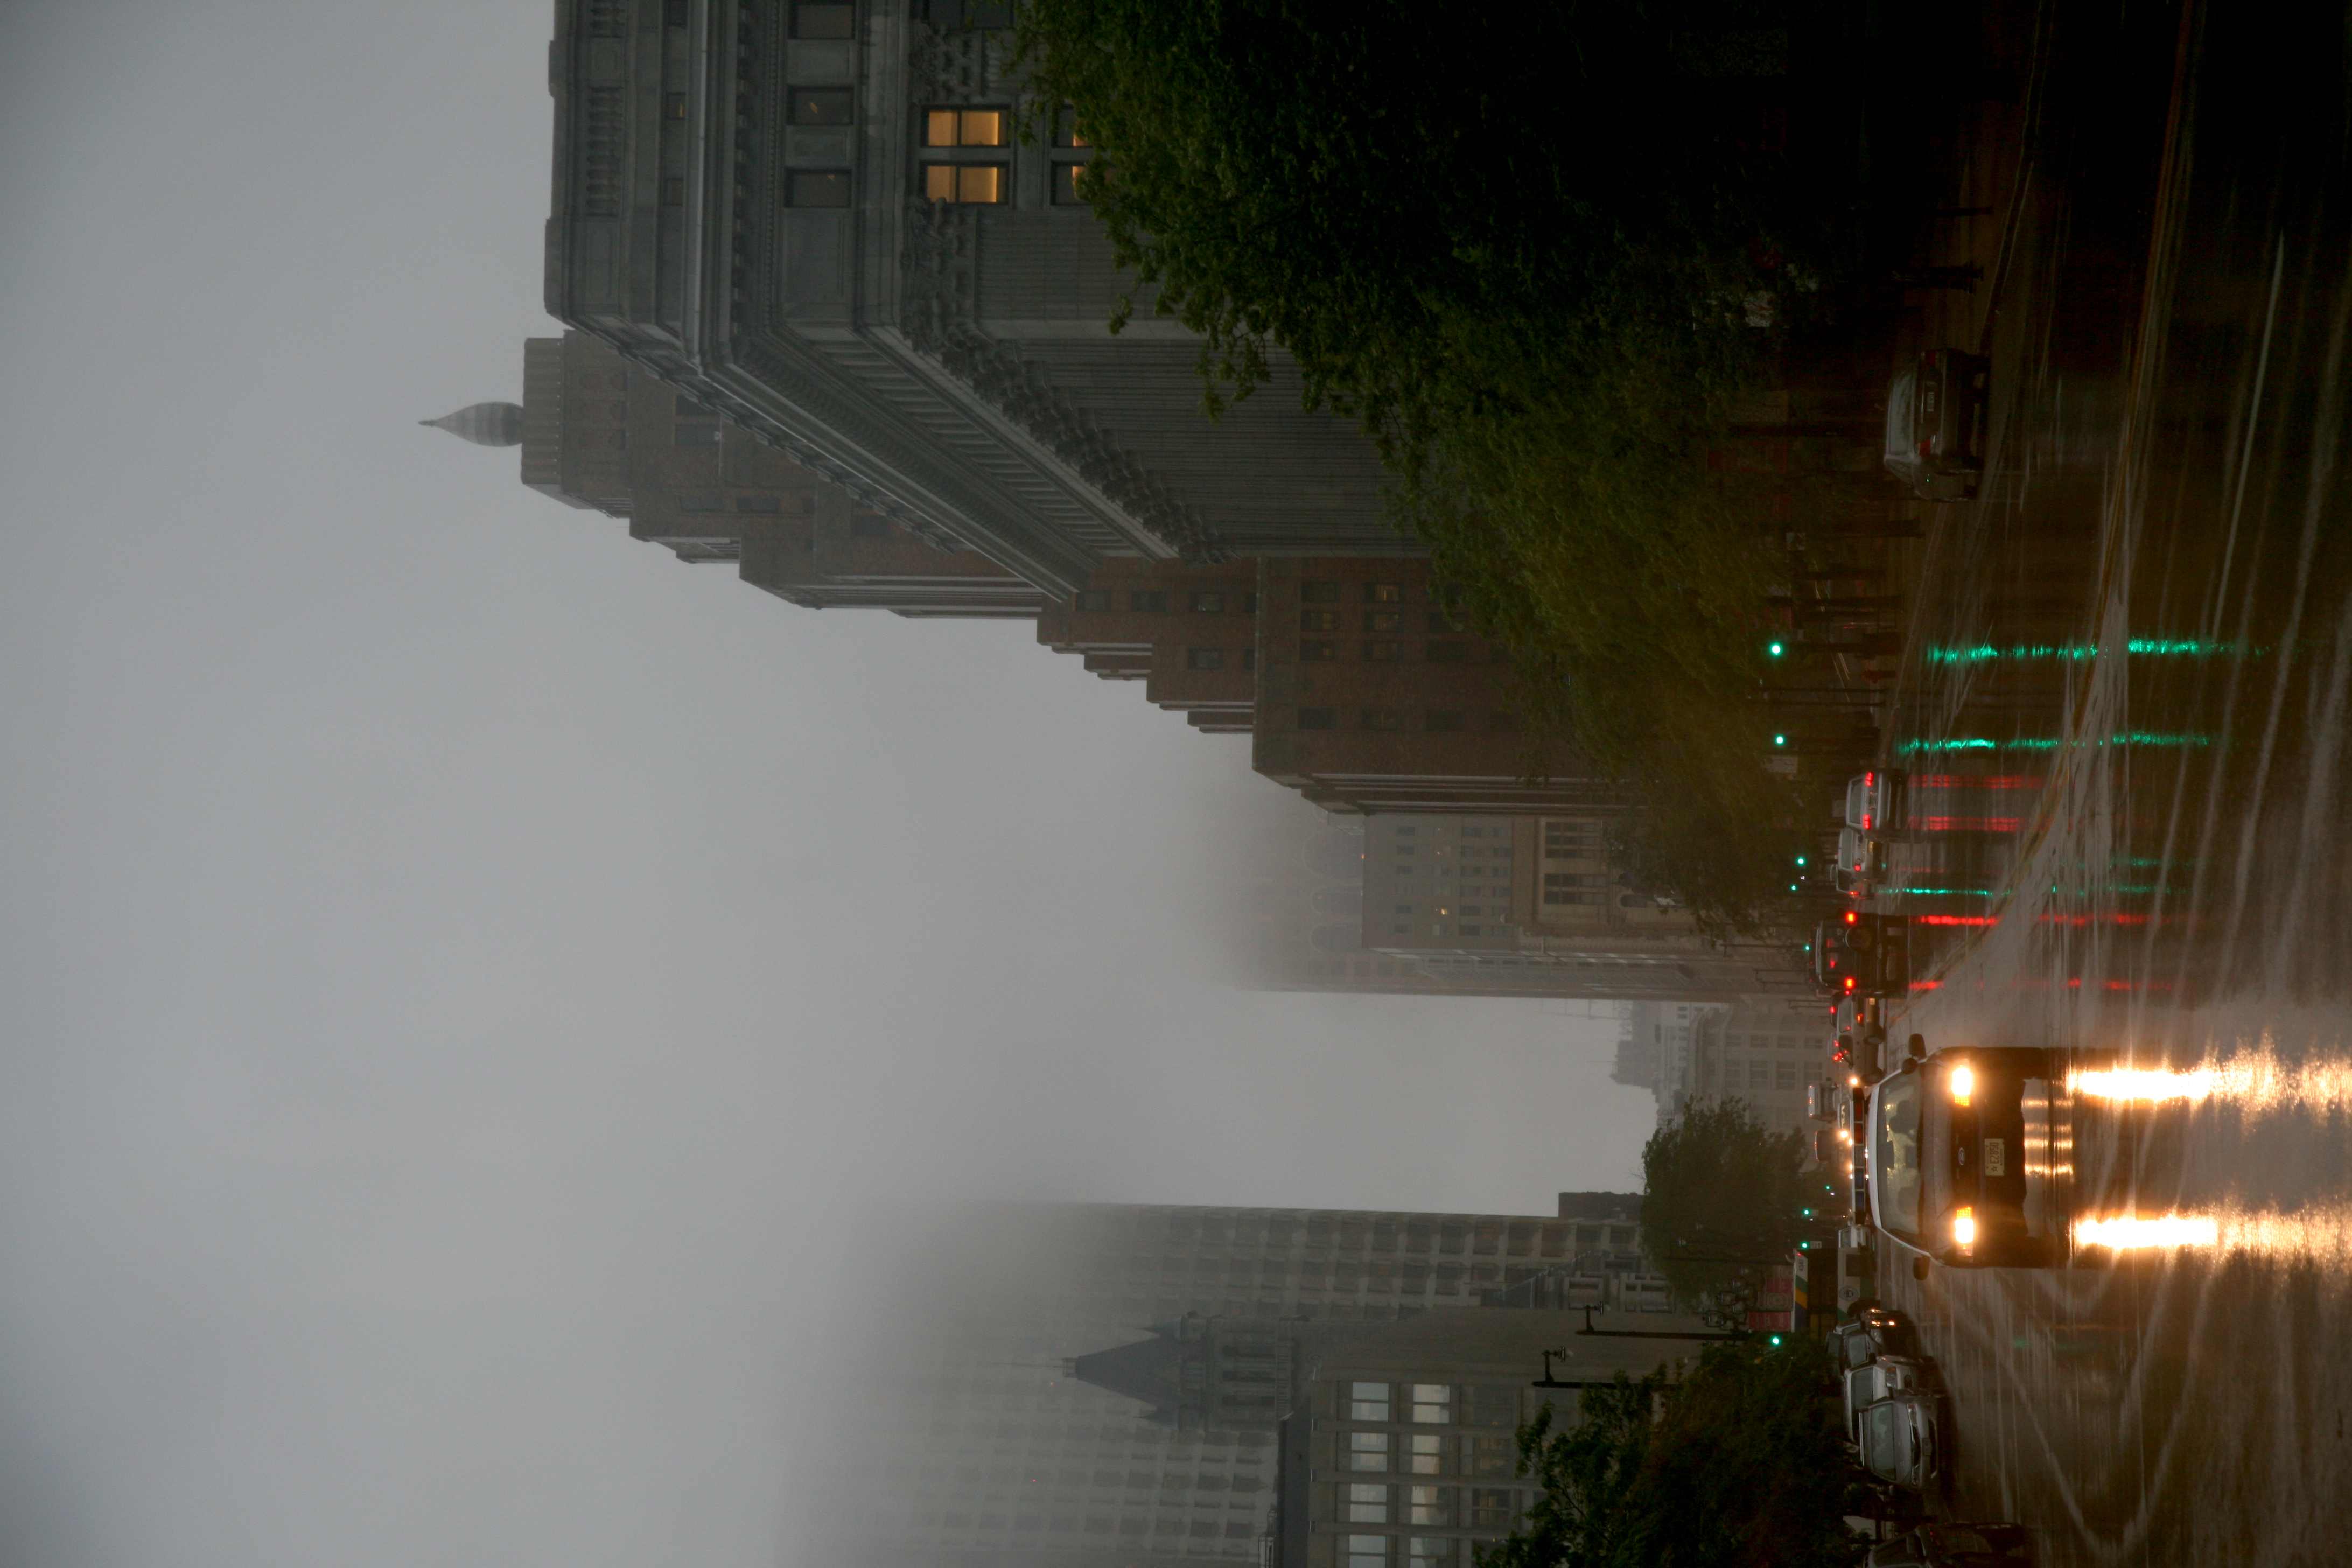
fog, mist, skyline, night, morning, rain, dawn, city, skyscraper, cityscape, downtown, dusk, evening, reflection, weather, haze, police, pluie, wisconsin, milwaukee, urban area, atmospheric phenomenon, human settlement, metropolitan area